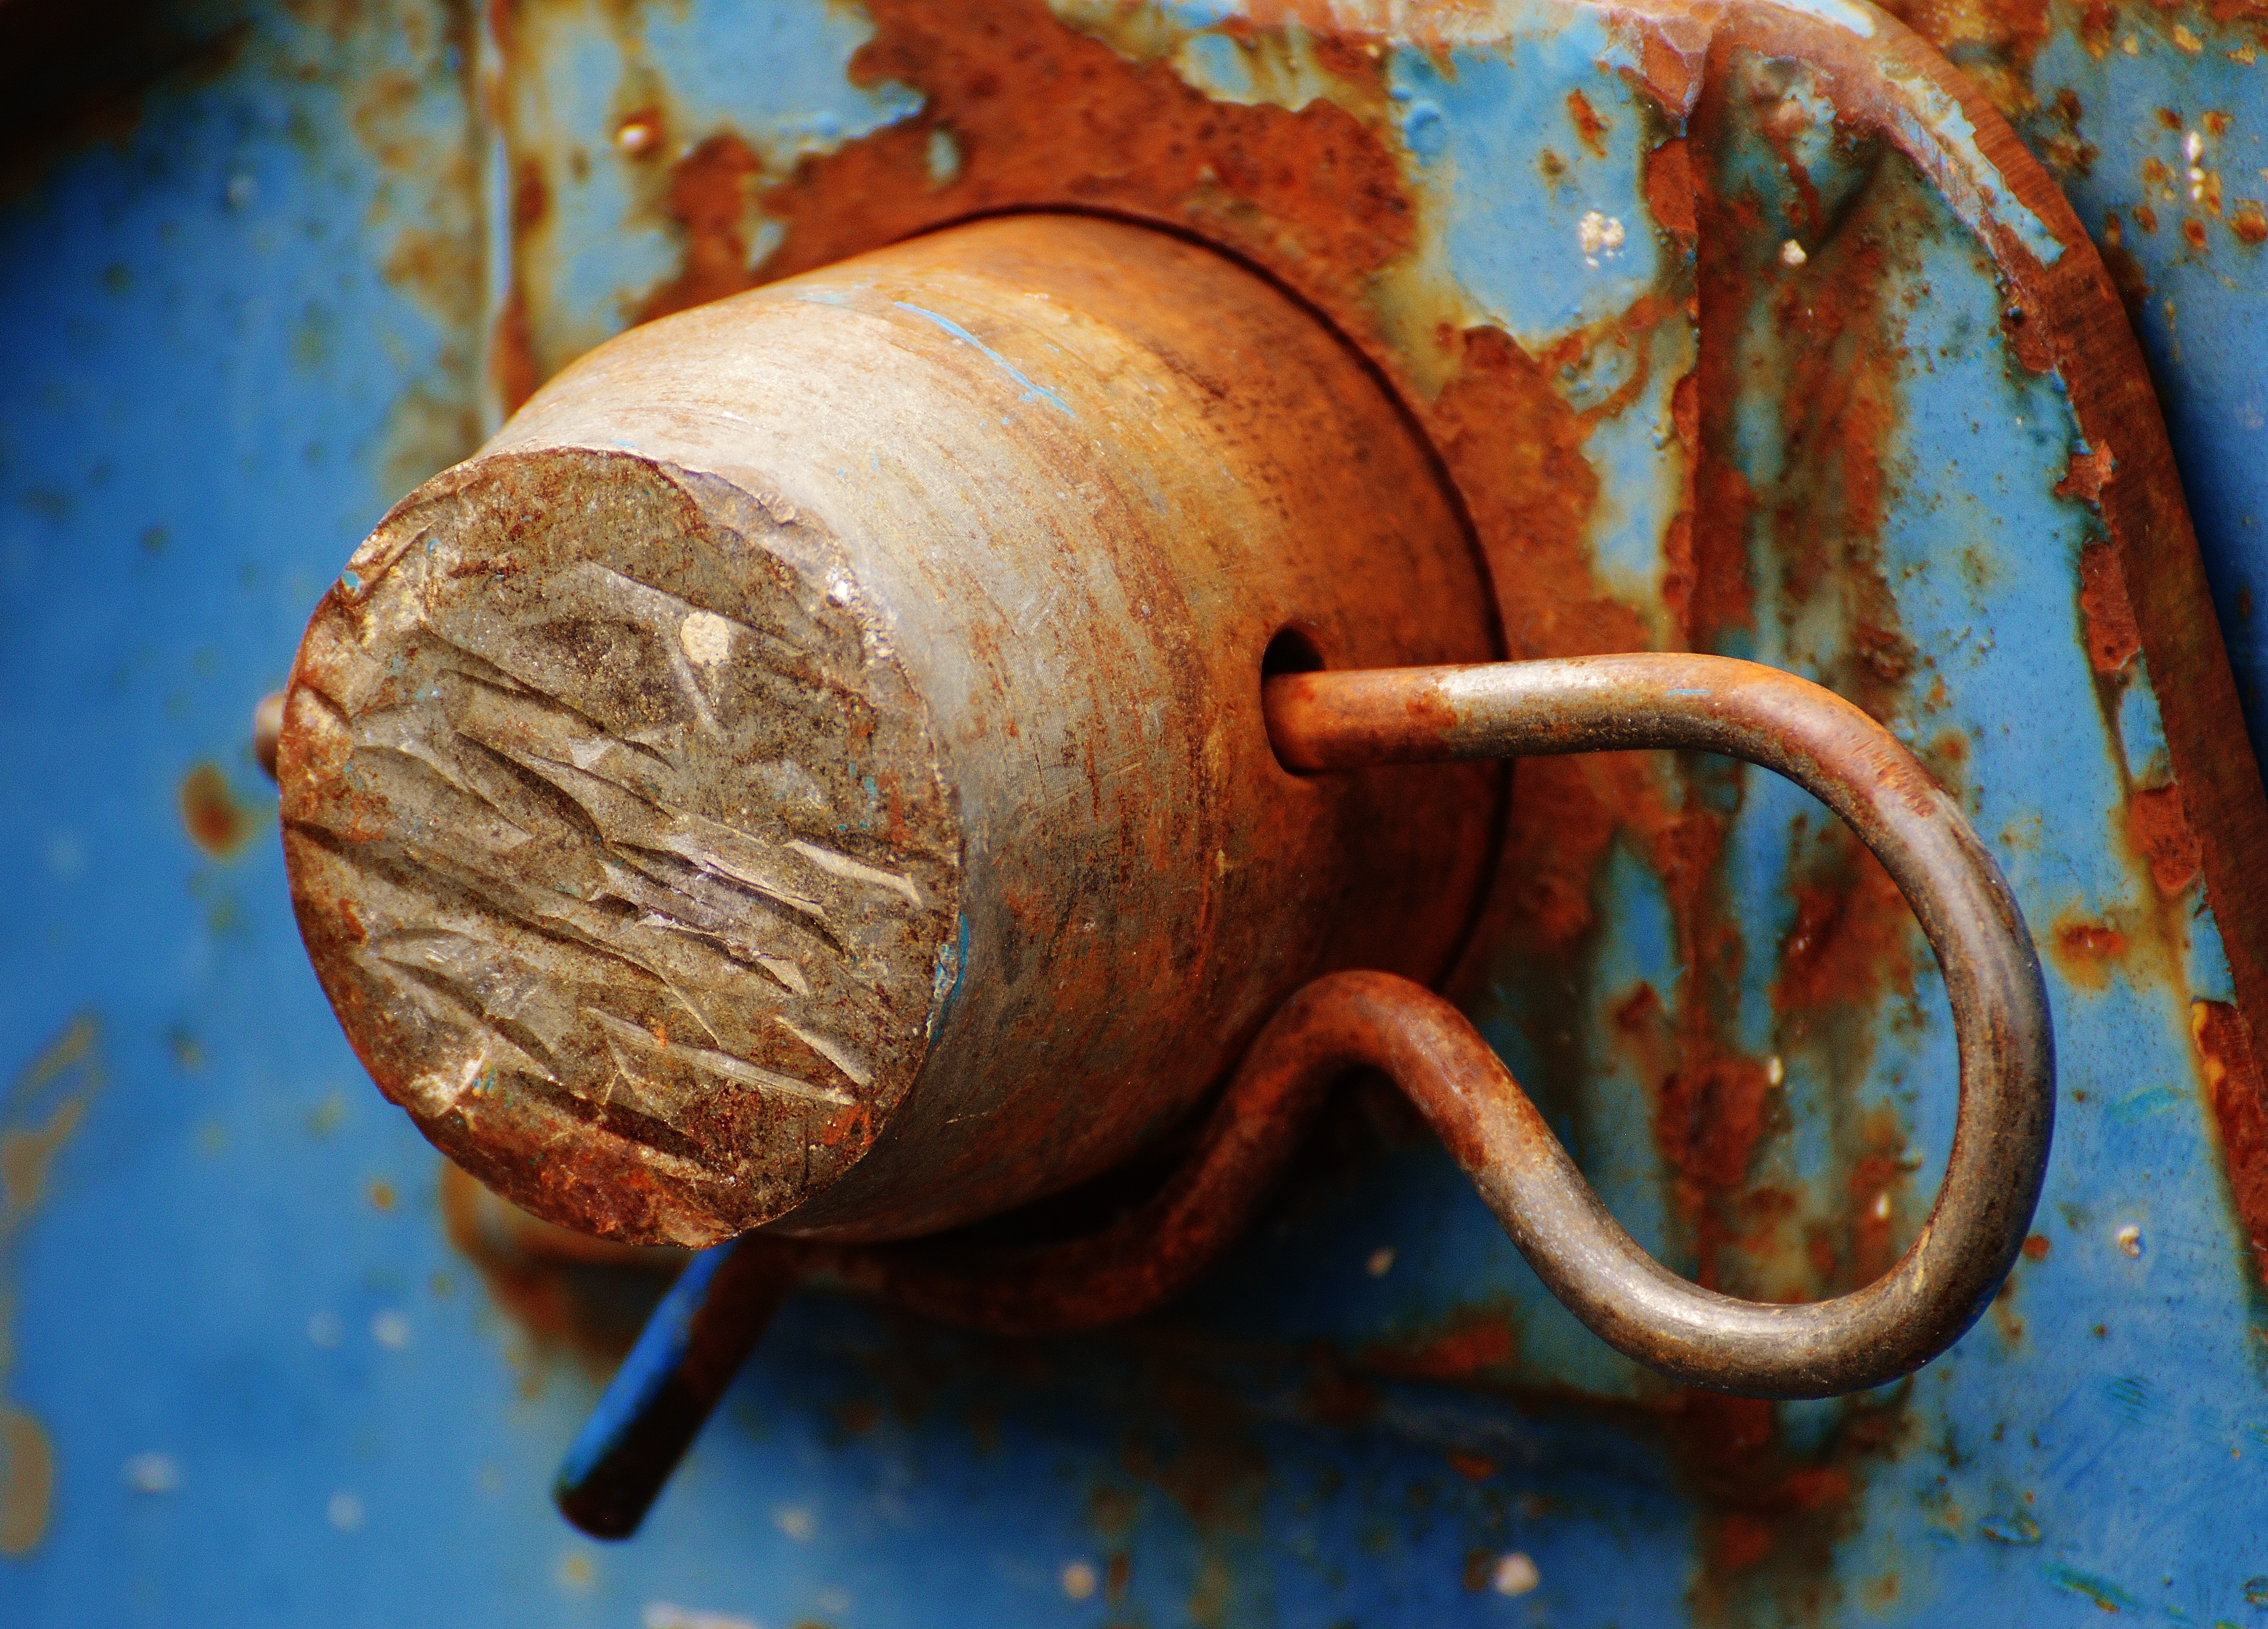
work, wood, construction, close, material, invertebrate, pin, snail, build, crane, carving, site, house construction, construction work, construction machine, man made object